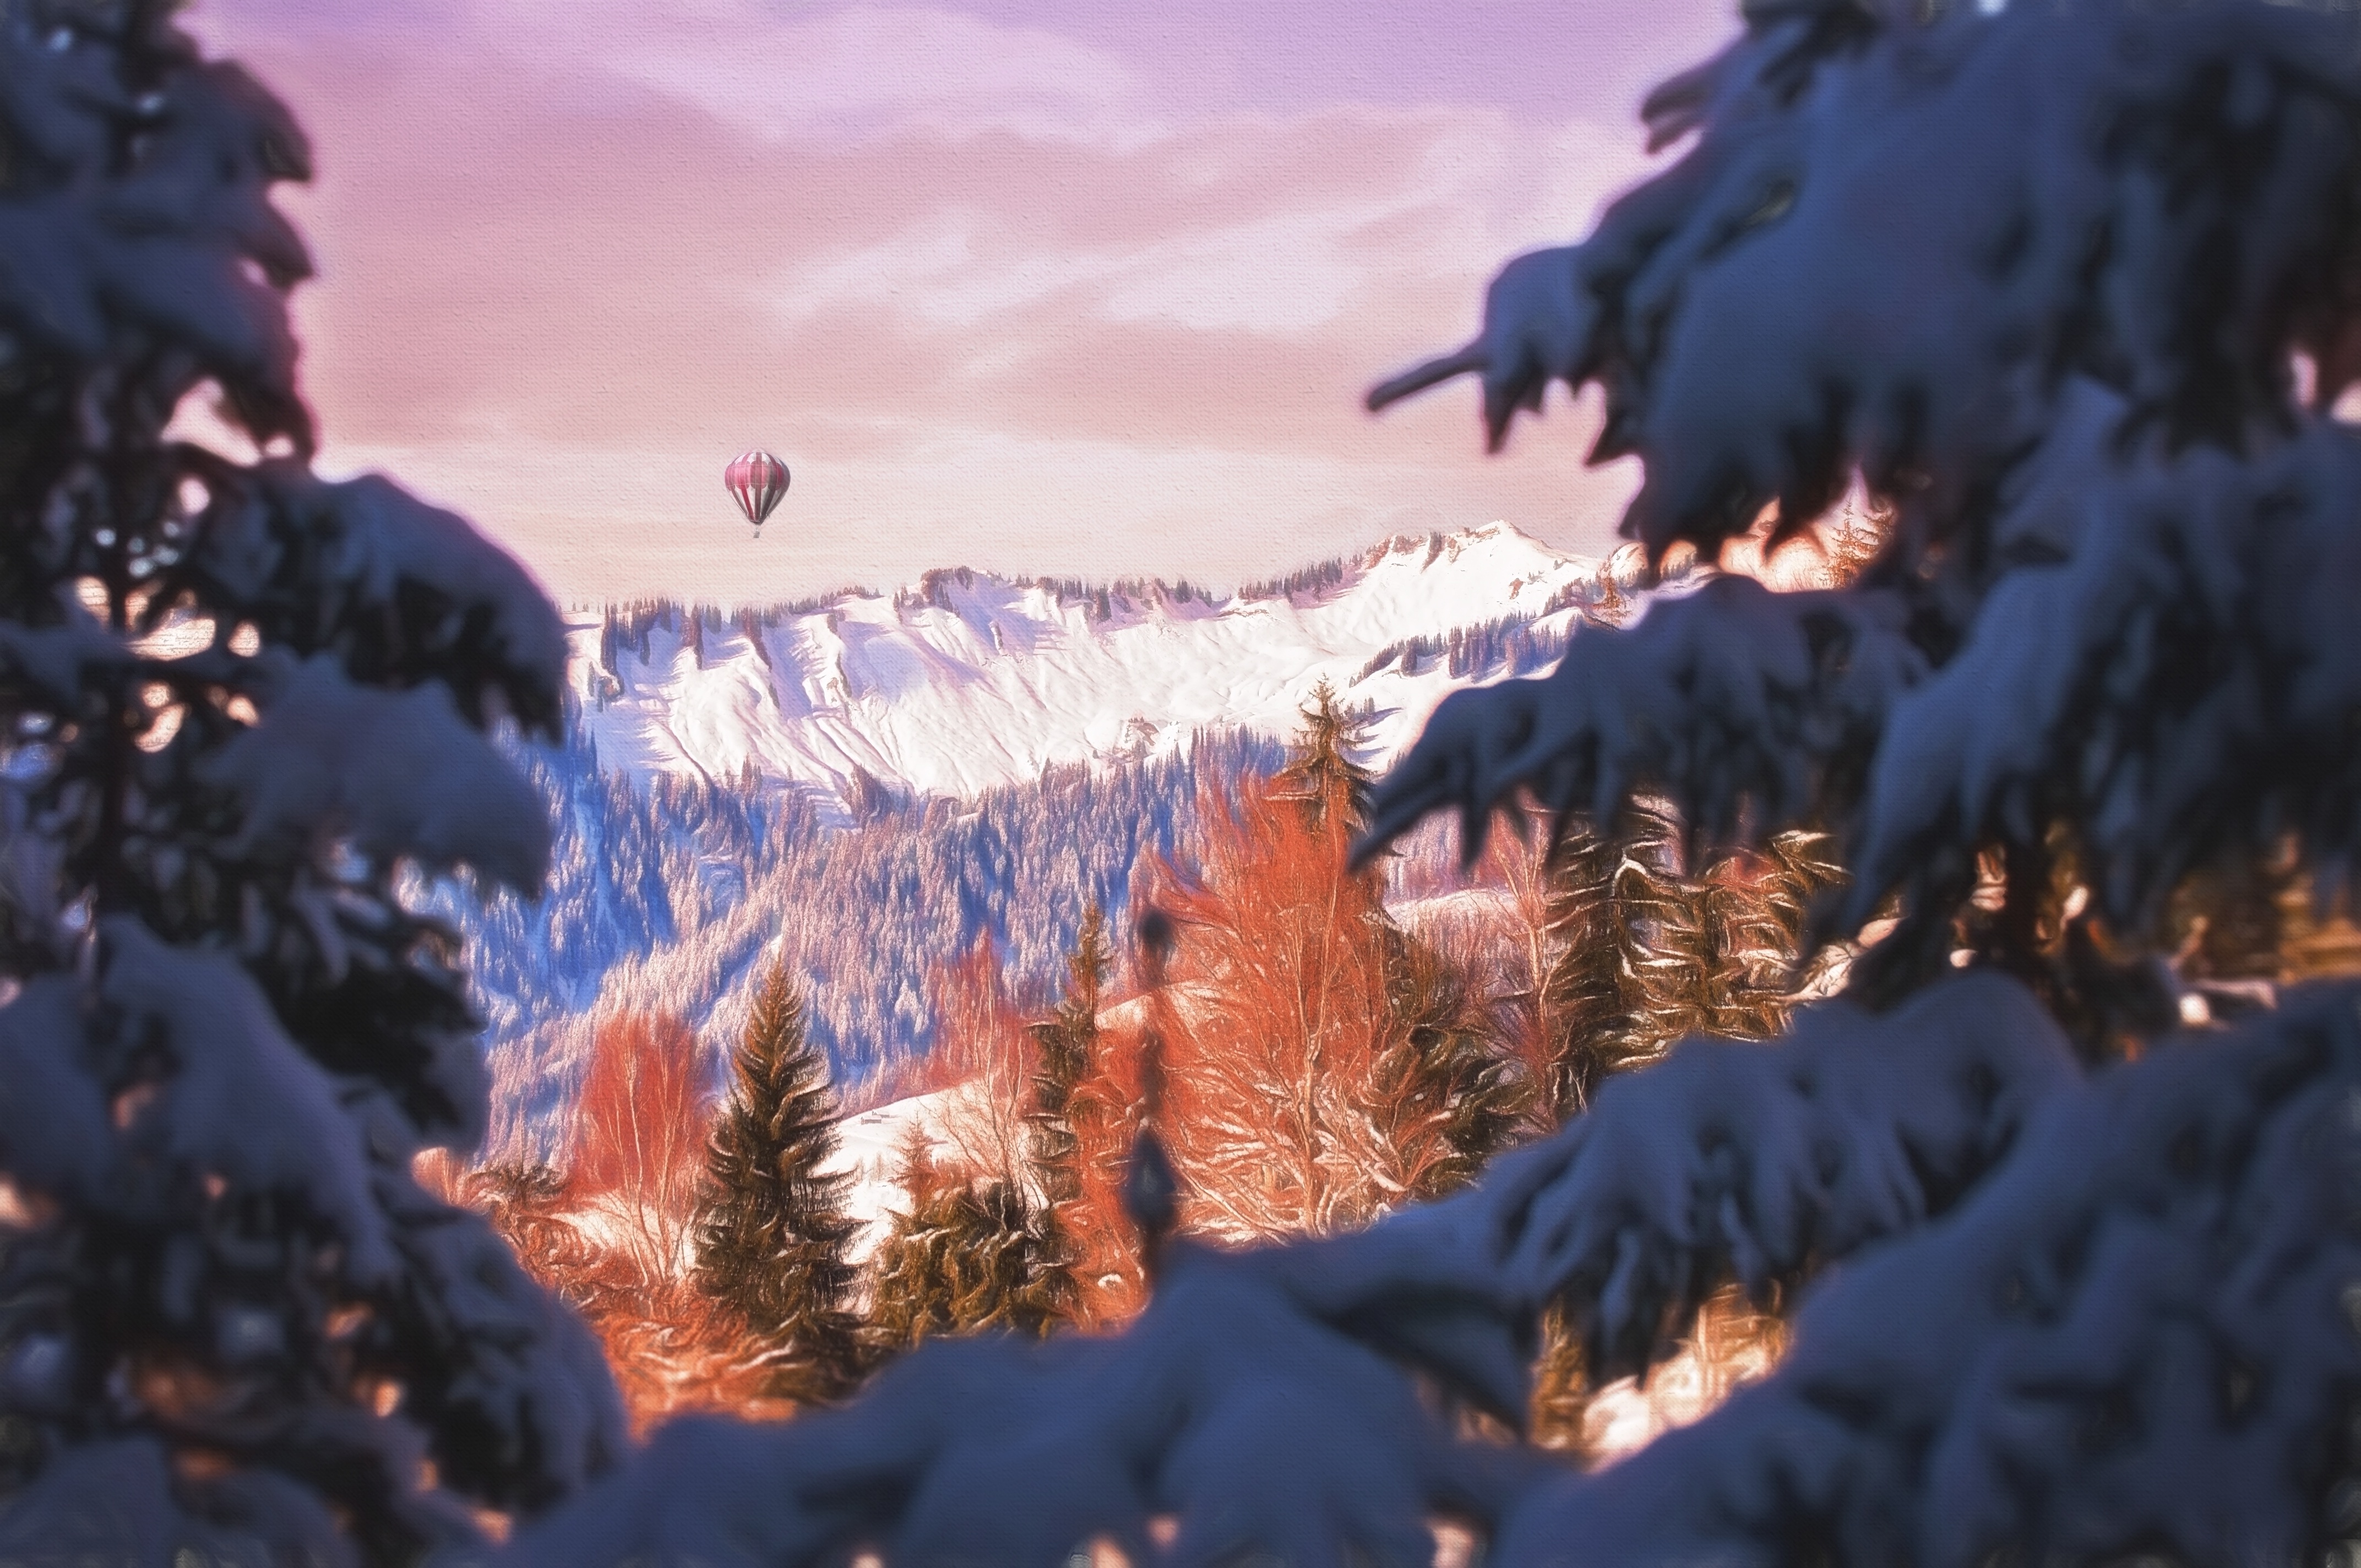
landscape, mountain, winter, hot air balloon, season, painting, art, mountains, outlook, painted, image, artists, screenshot, beautiful day, geological phenomenon